Stomatol

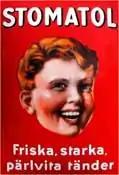
Poster for Stomatol

Stomatol is a brand of toothpaste first sold in Sweden at the beginning of the 20th century. It was particularly notable as having been one of the first Swedish brands to recognise and to use the power of mass media. The brand was originally made by the soap manufacturer Grumme & Son, acquired 1985 by pharmaceutical company Cederroth AB. The company made extensive use of press, film and signs, both enamel and neon.